Nonunion

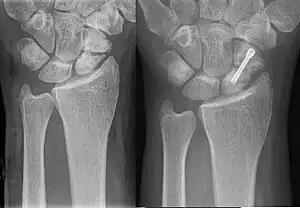
Scaphoid pseudarthrosis before and after surgical fixation

Currently, there are different strategies to augment the bone-regeneration process, however, there is no standardised clinical treatment guideline yet. Surgical treatment options include: